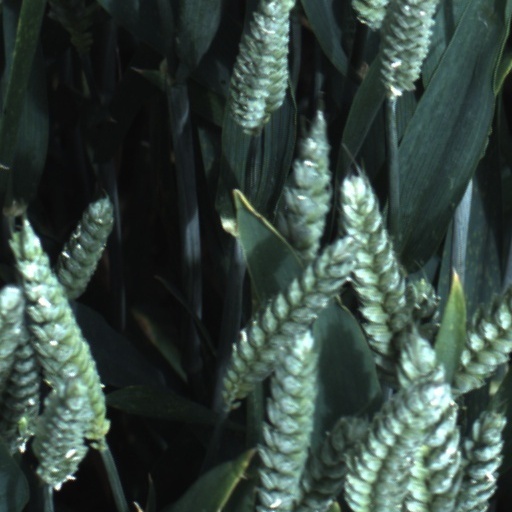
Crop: wheat